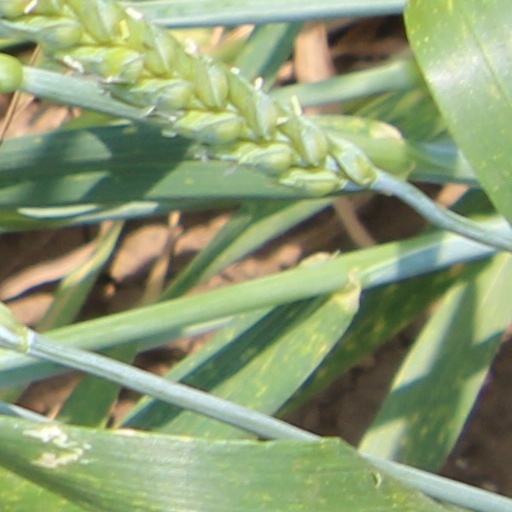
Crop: wheat